Citroën Technospace

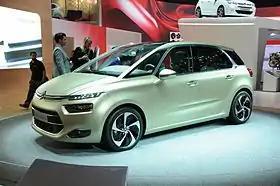

The Citroën Technospace is a concept car designed by the French car manufacturer Citroën and announced at the 2013 Geneva Motor Show.